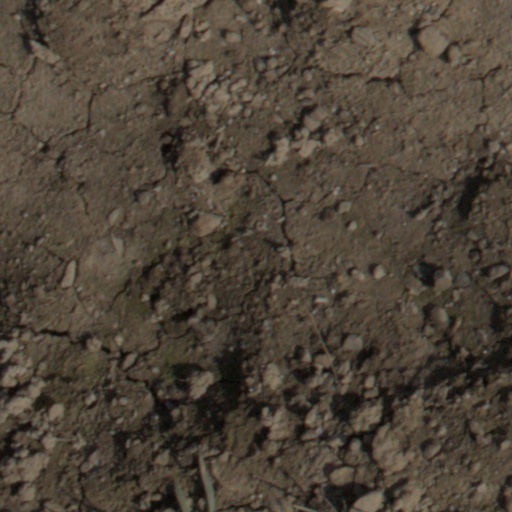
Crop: wheat